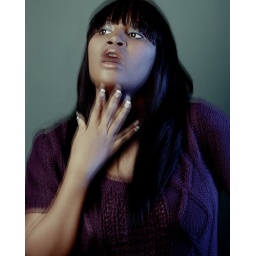
one bowens 500 in softbox camera left. one bowens 500 with barn doors and blue gel model right